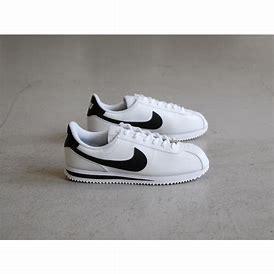
Brand: Nike
Model: Cortez Basic SL